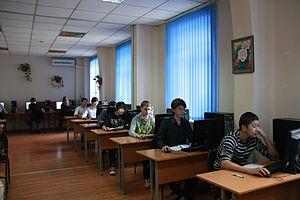
L'université Alma est un établissement d'enseignement supérieur situé à Almaty au Kazakhstan.